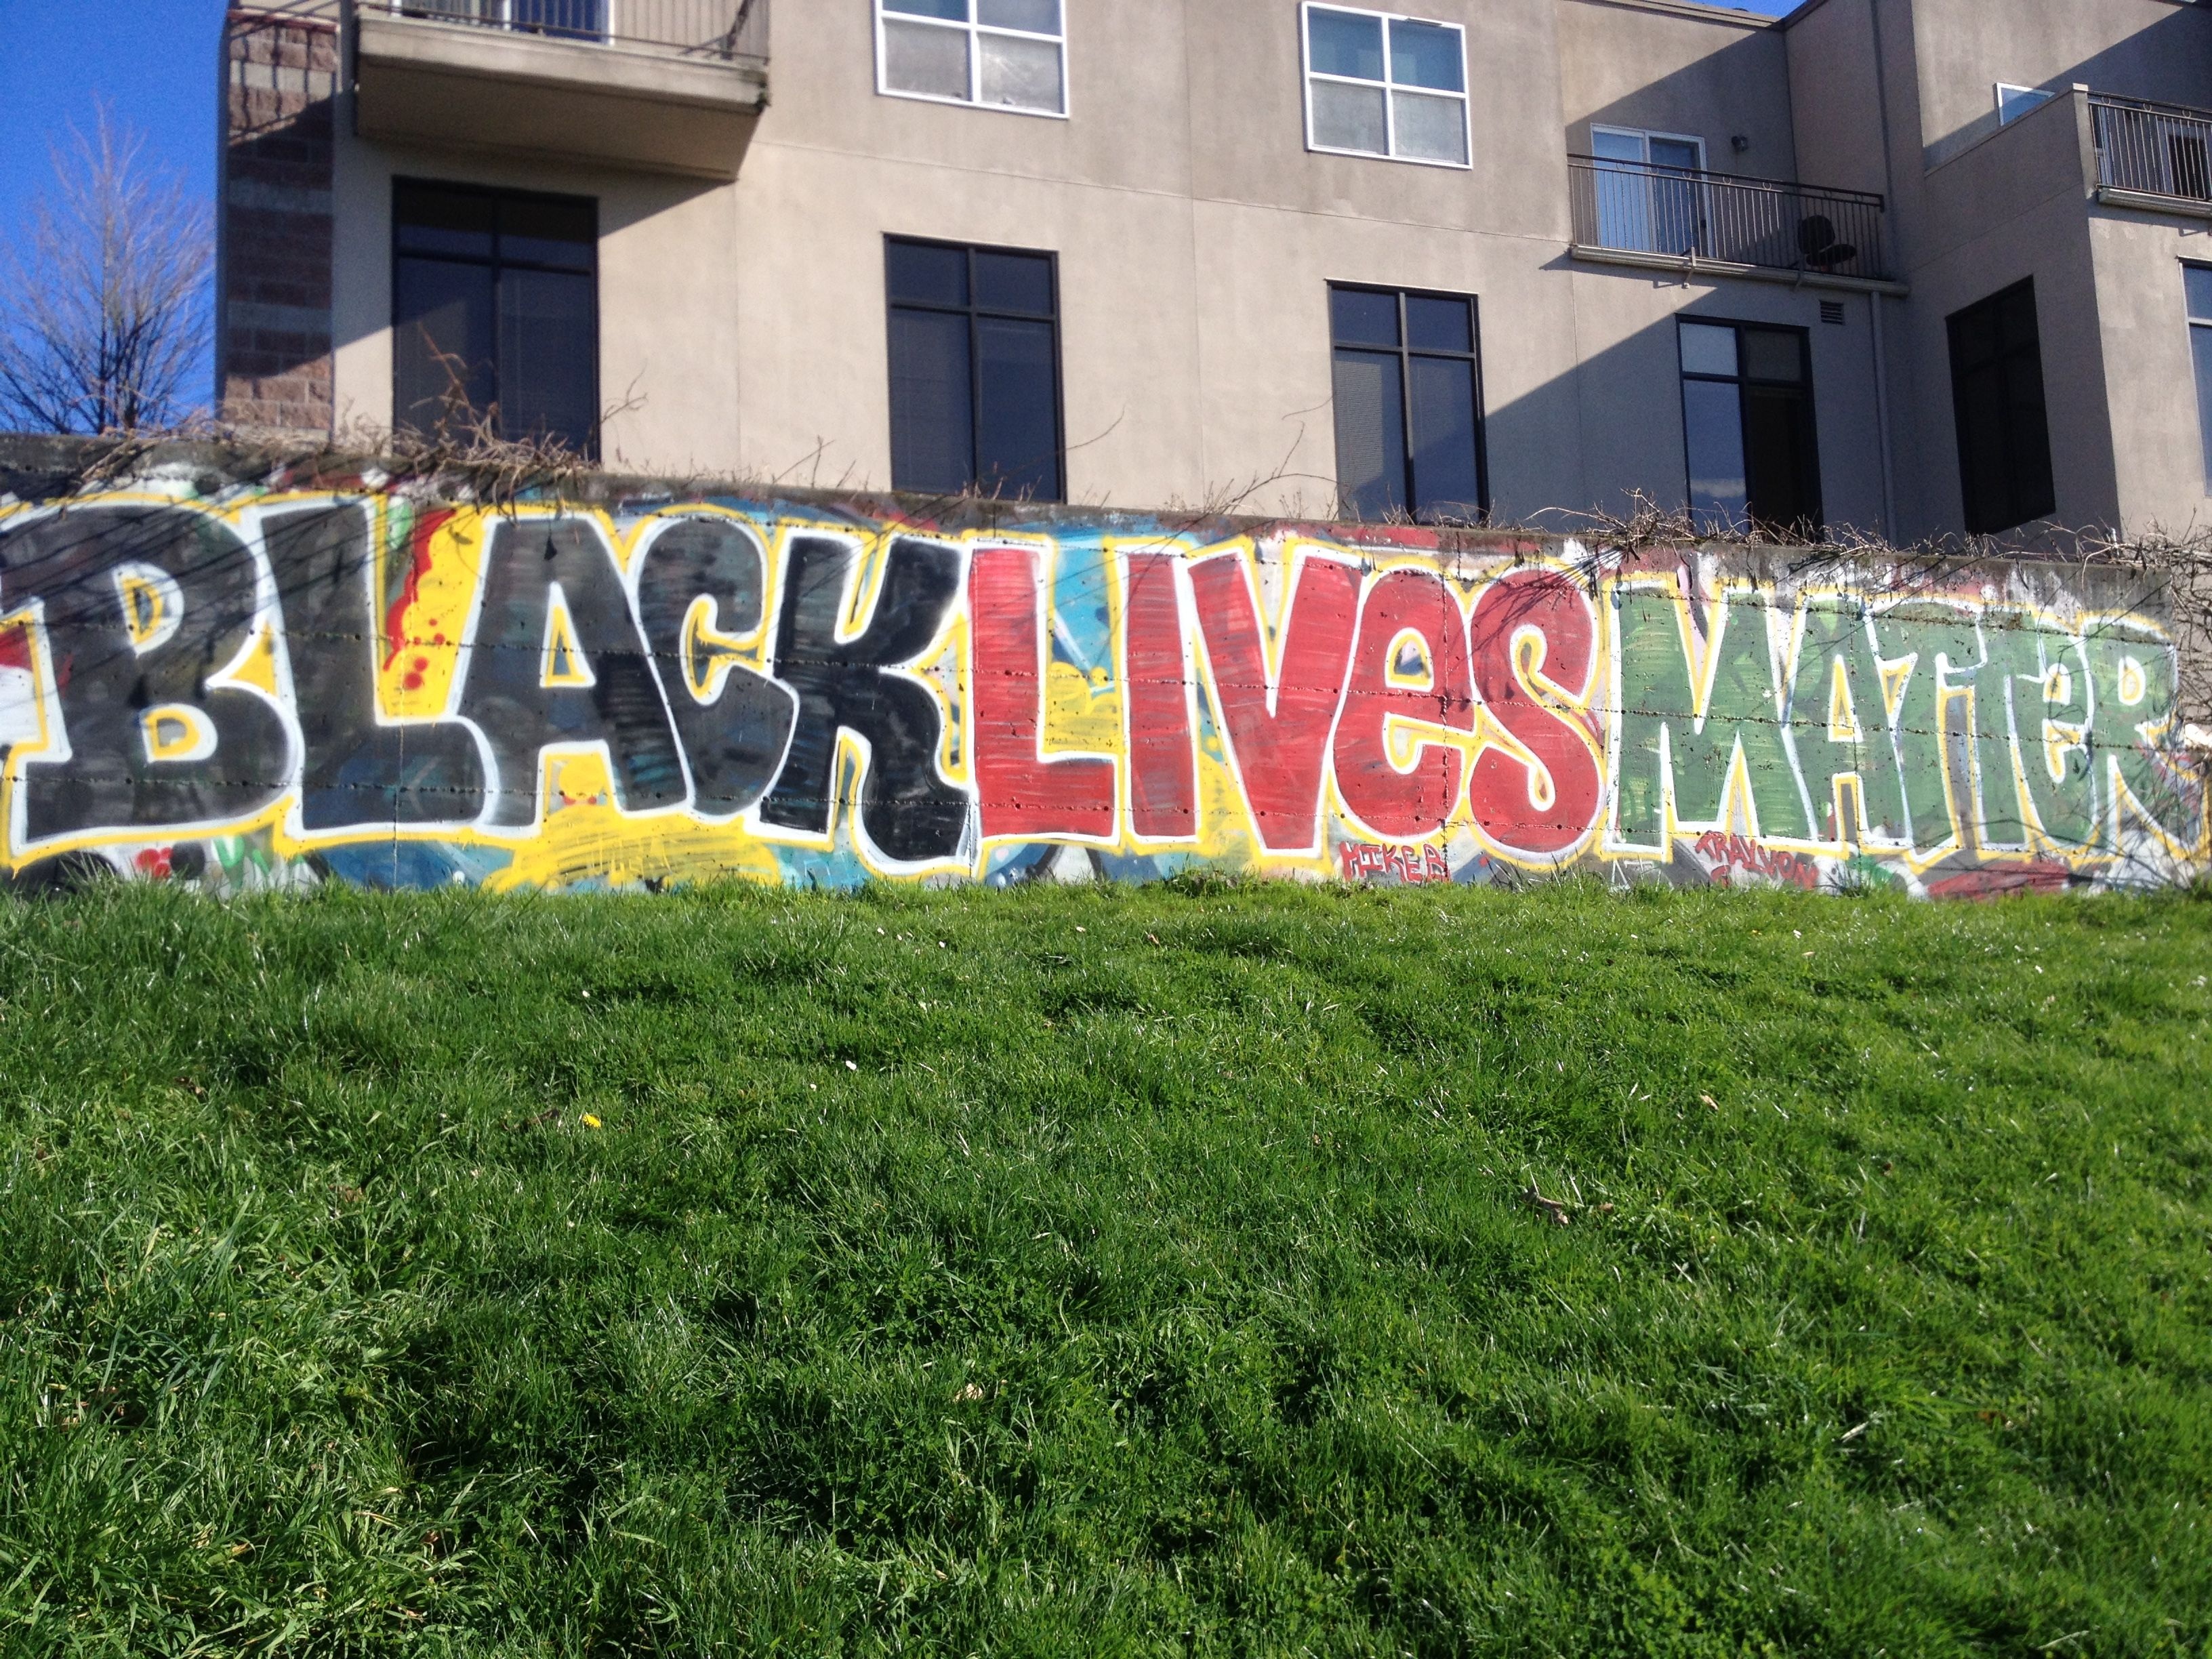
lawn, advertising, community, banner, graffiti, signage, art, african american, black lives matter, black american